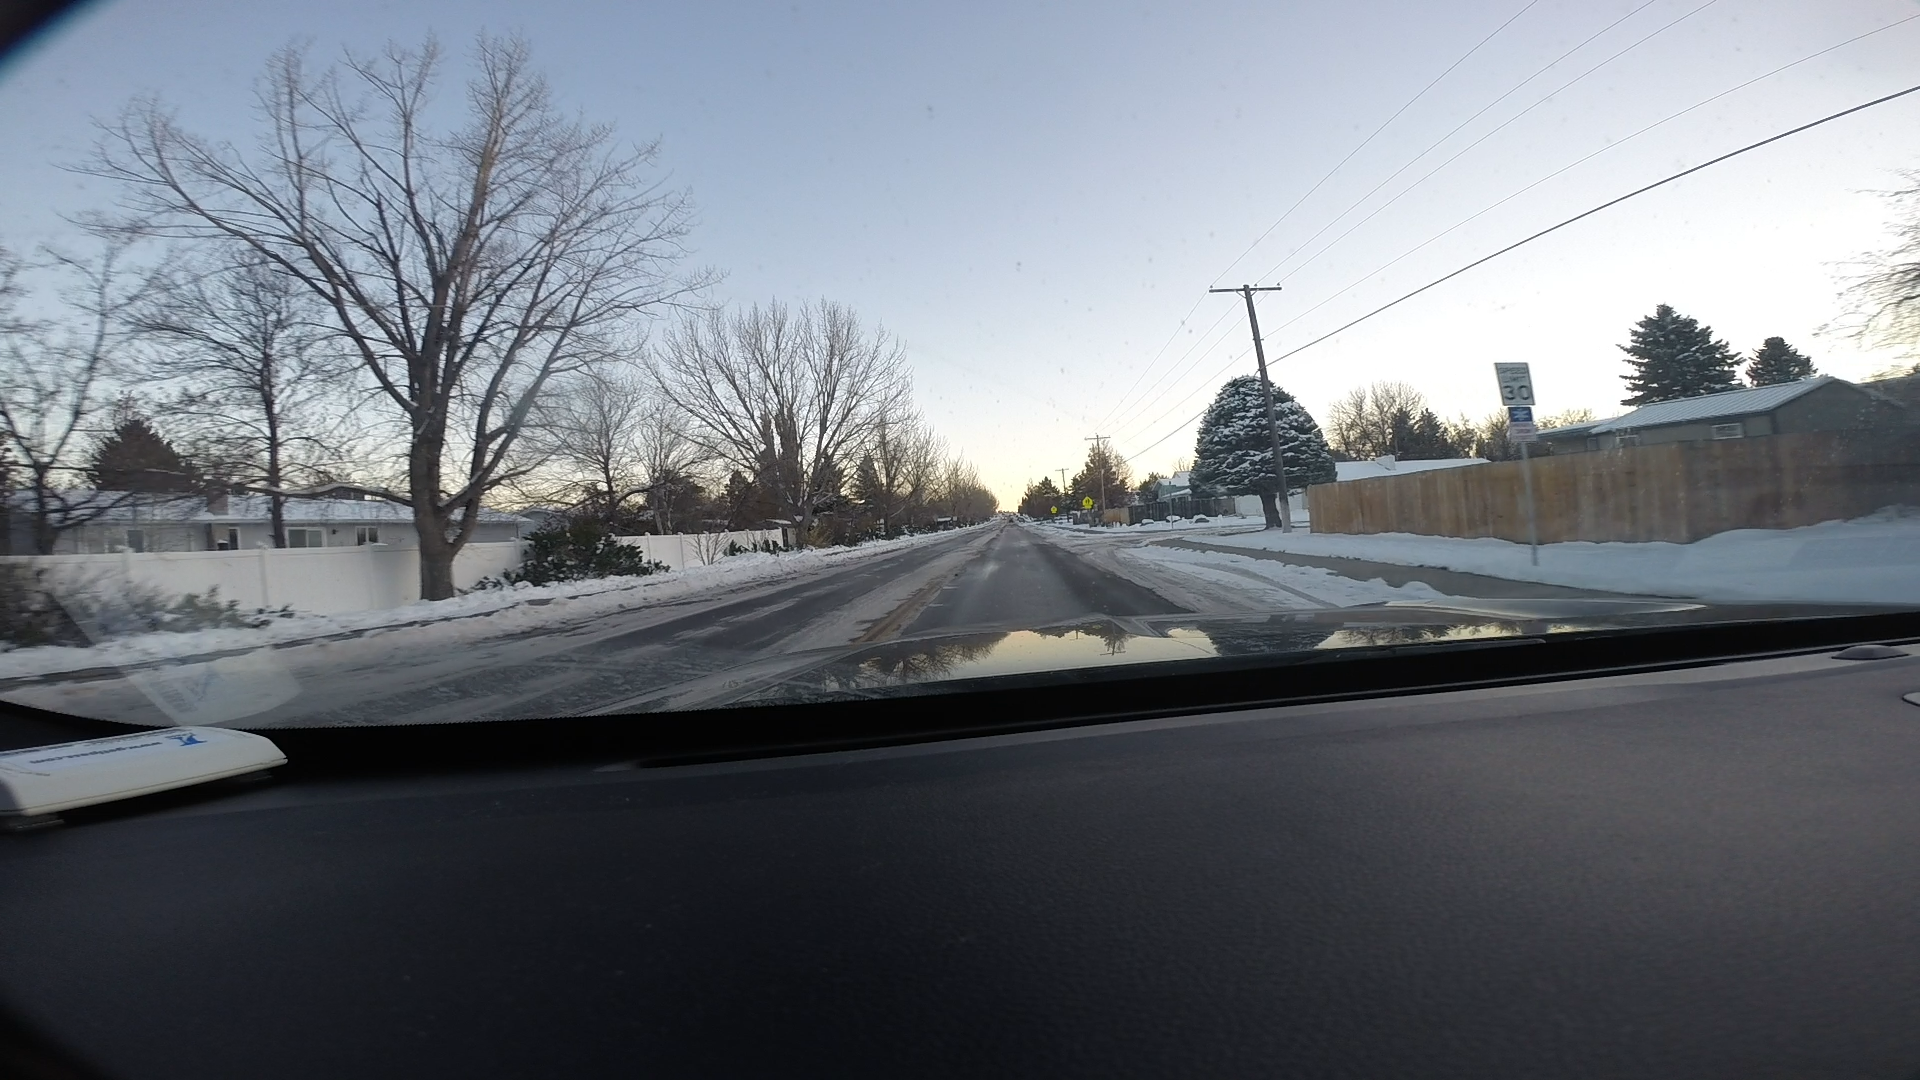
Speed limit sign label: mph30